Johan Neerman

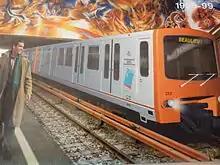
Johan Neerman, Brussels Metro 5th series

Johan Neerman worked on different naval designs in collaboration with German Naval architect Herward Oehlmann. Johan Neerman designed a low-draft ferry boat for Royal denship in Denmark in 2000. The boat carry 366 passengers and 45 metres long. The main idea was to give the ferry boat a private yacht look. The ferry boat is about 45 metres long. His next work "Trimaran" is 99 metres long and 45 metres wide with a cruising speed of 35 knots and autonomy of 7500 nautical miles.